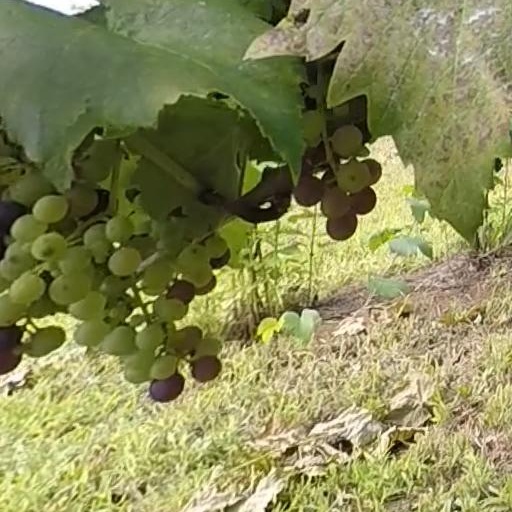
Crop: grape